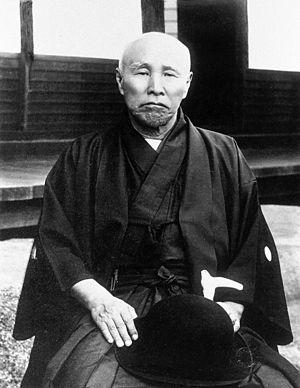
Le Rikken Kaishintō ou Parti progressiste constitutionnel était un parti politique pendant l'ère Meiji au Japon. Il est également nommé Kaishintō.